Robert Maxwell, 1st Earl of Nithsdale

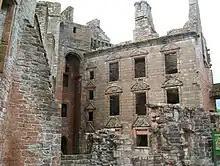
The classical facade of the Nithsdale Lodging within Caerlaverock Castle

Nithsdale attended the funeral of King James, and following the accession of Charles I in 1625, he proved a loyal supporter. He was elected as General of the Scottish army levied to fight in Denmark during the Thirty Years' War. His staunch Catholicism was mentioned in his patent of promotion to Christian IV as not being problematic. However, his fellow Scottish colonels disagreed, in particular Alexander Lindsay, and Lord Spynie. As a result, the Scots served in separate brigades within the Danish-Norwegian Army. As a Catholic, he was a natural ally of his own King, Charles I against the Presbyterian Scots. When Charles attempted to impose an Anglican prayer book in Scotland in July 1637, riots broke out, leading to the signing of the National Covenant. Nithsdale was at Caerlaverock in August 1637, and wrote to Sir Richard Graham for dogs for hunting and breeding.